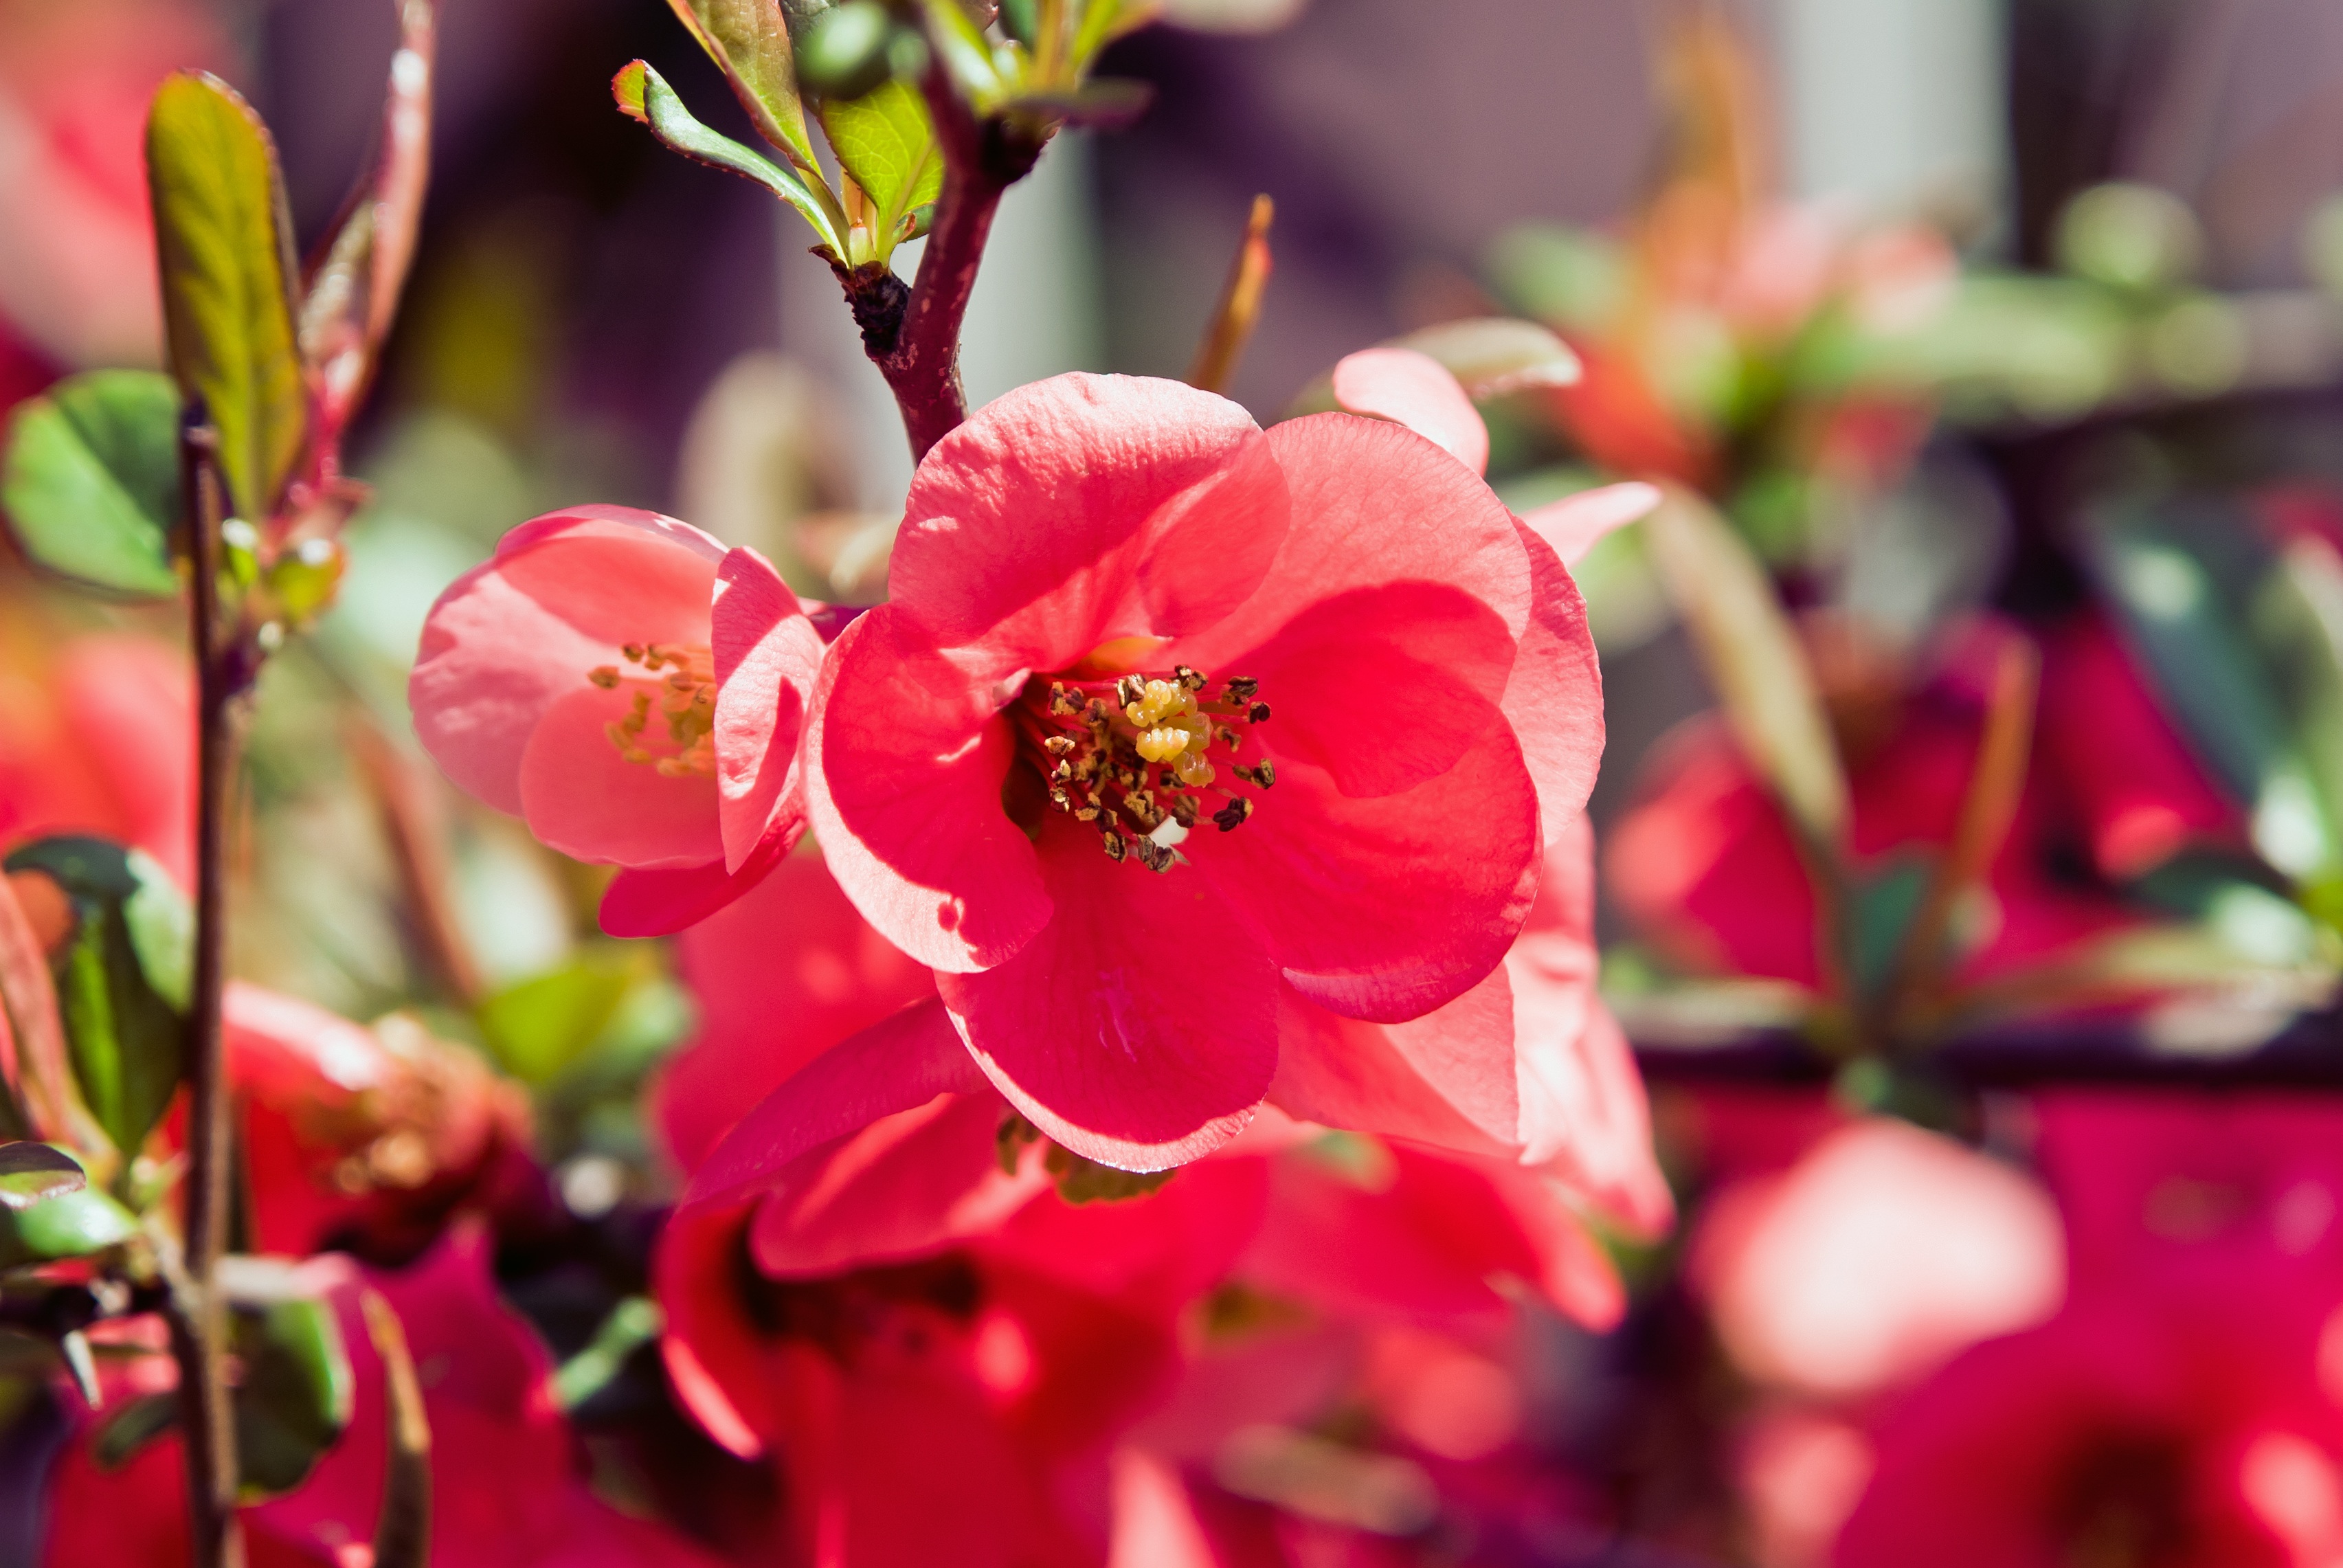
tree, nature, blossom, plant, flower, petal, home, summer, floral, love, spring, red, produce, color, natural, park, botany, colorful, garden, pink, flora, life, close up, outdoors, shrub, beauty, flower garden, macro photography, flowering plant, land plant